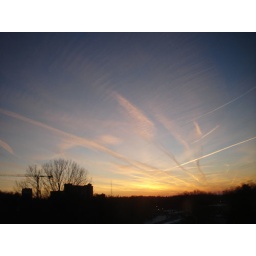
looking northwest over goucher college right before the sky turned completely orange